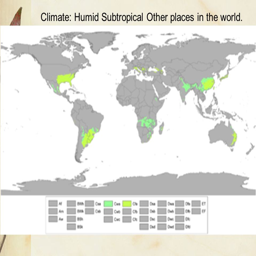
climate : places in the world .